Witches' Sabbath

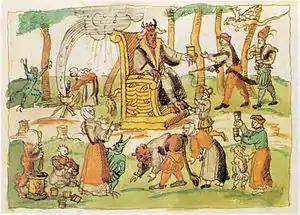
Sixteenth-century Swiss representation of Sabbath gathering from the chronicles of Johann Jakob Wick. Note the horned god seated on serpent-enlaced throne, witch performing the osculum infame upon a demon and another being aided by a demon to summon a storm from her cauldron, while others carouse and prepare magic potions

The most infamous and influential work of witch-hunting lore, "Malleus Maleficarum" (1486) does not contain the word sabbath.